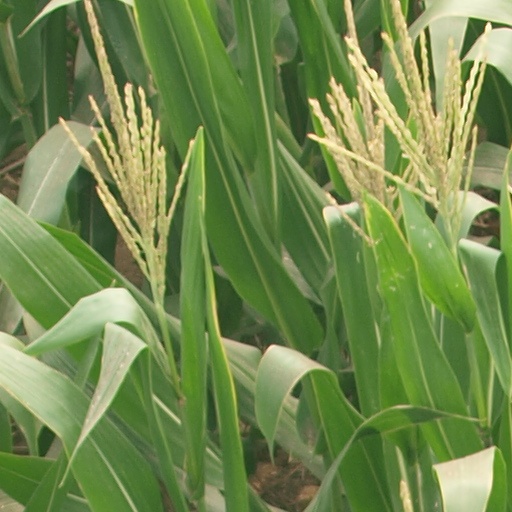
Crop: maize; corn